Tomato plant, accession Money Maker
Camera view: tilt-top (135 deg); turntable rotation: 60 degrees
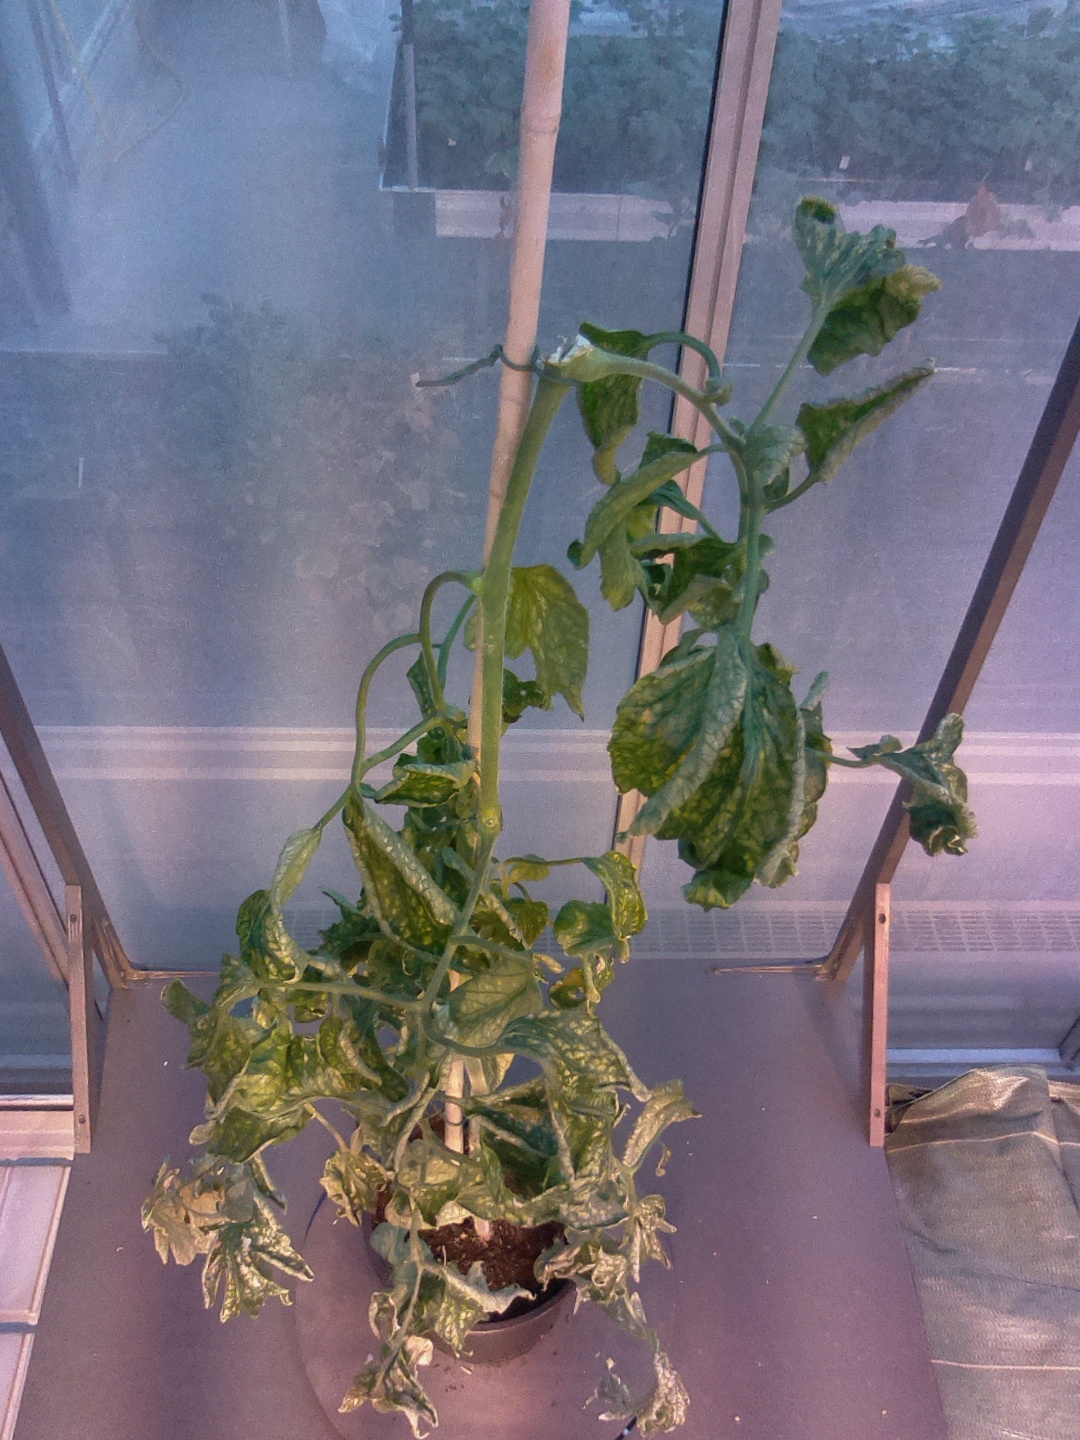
BBCH growth stage 52: 2 inflorescences visible